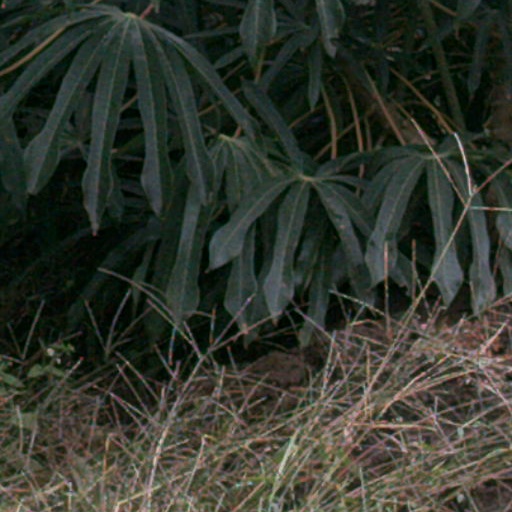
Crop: cassava